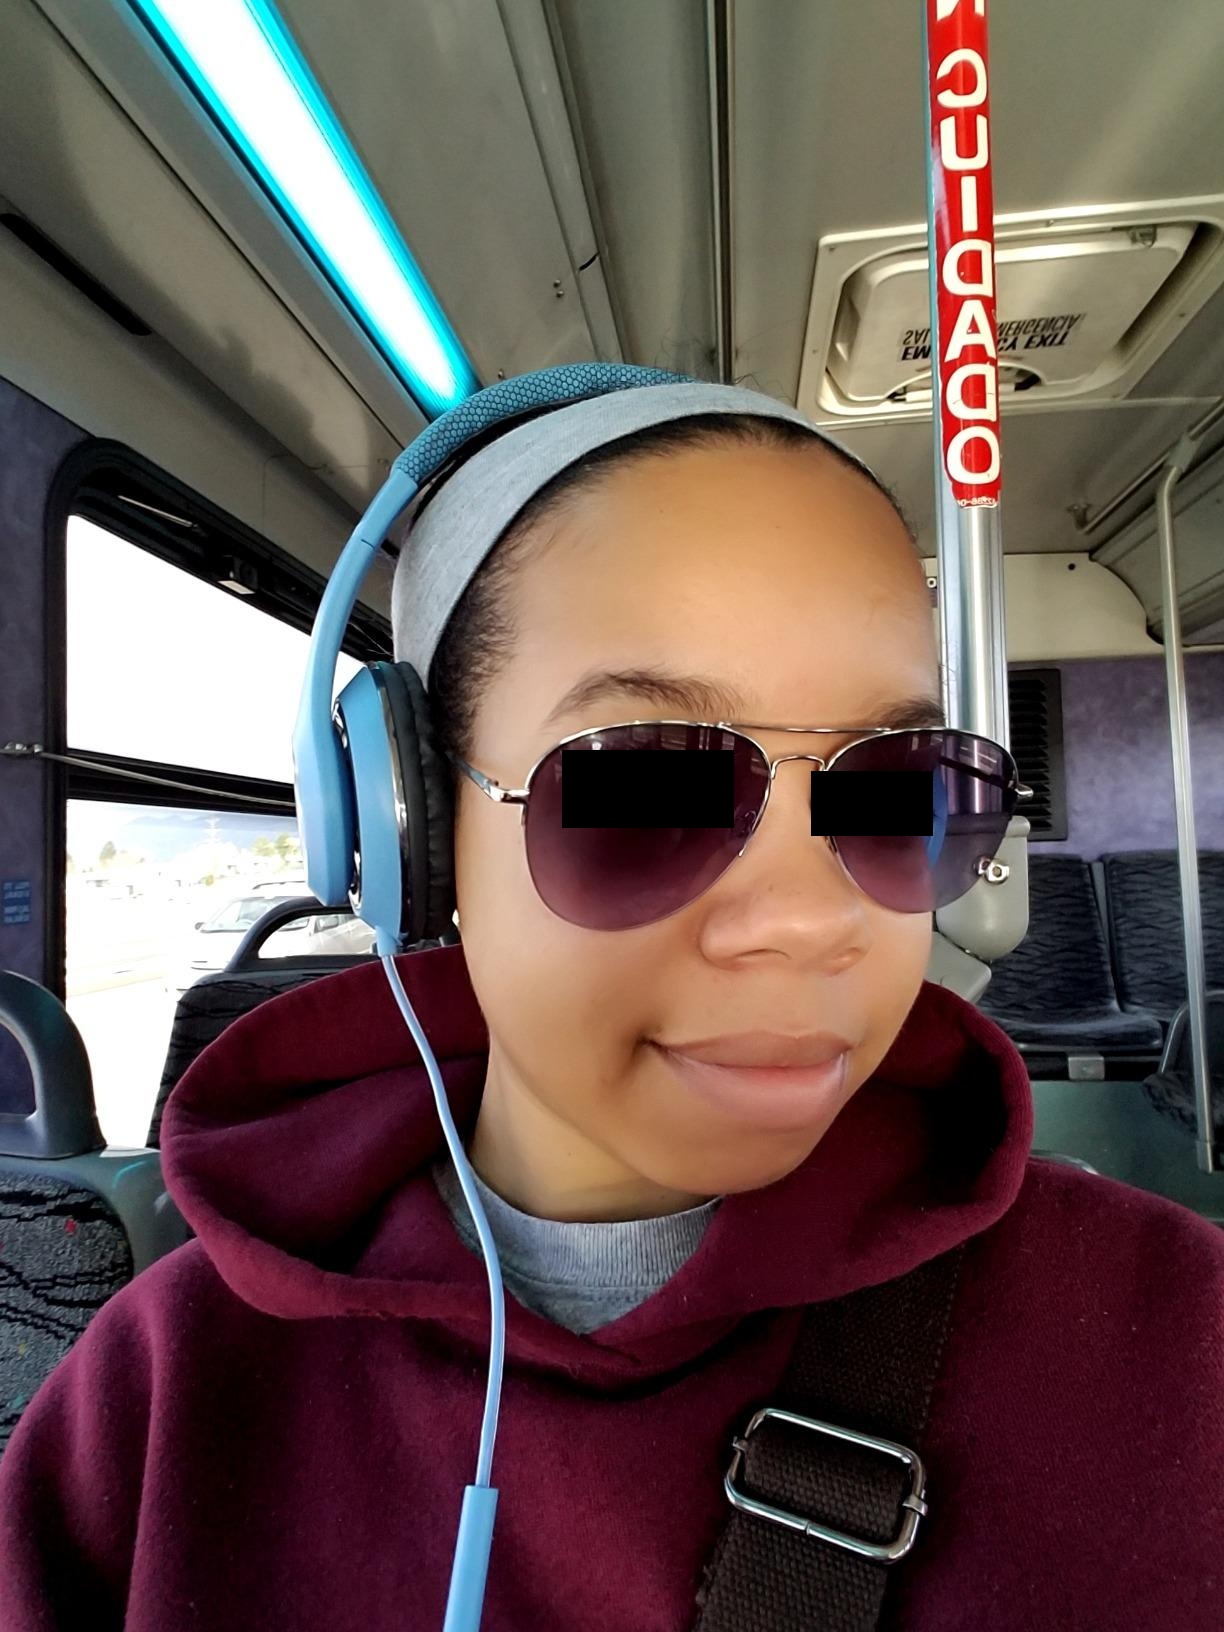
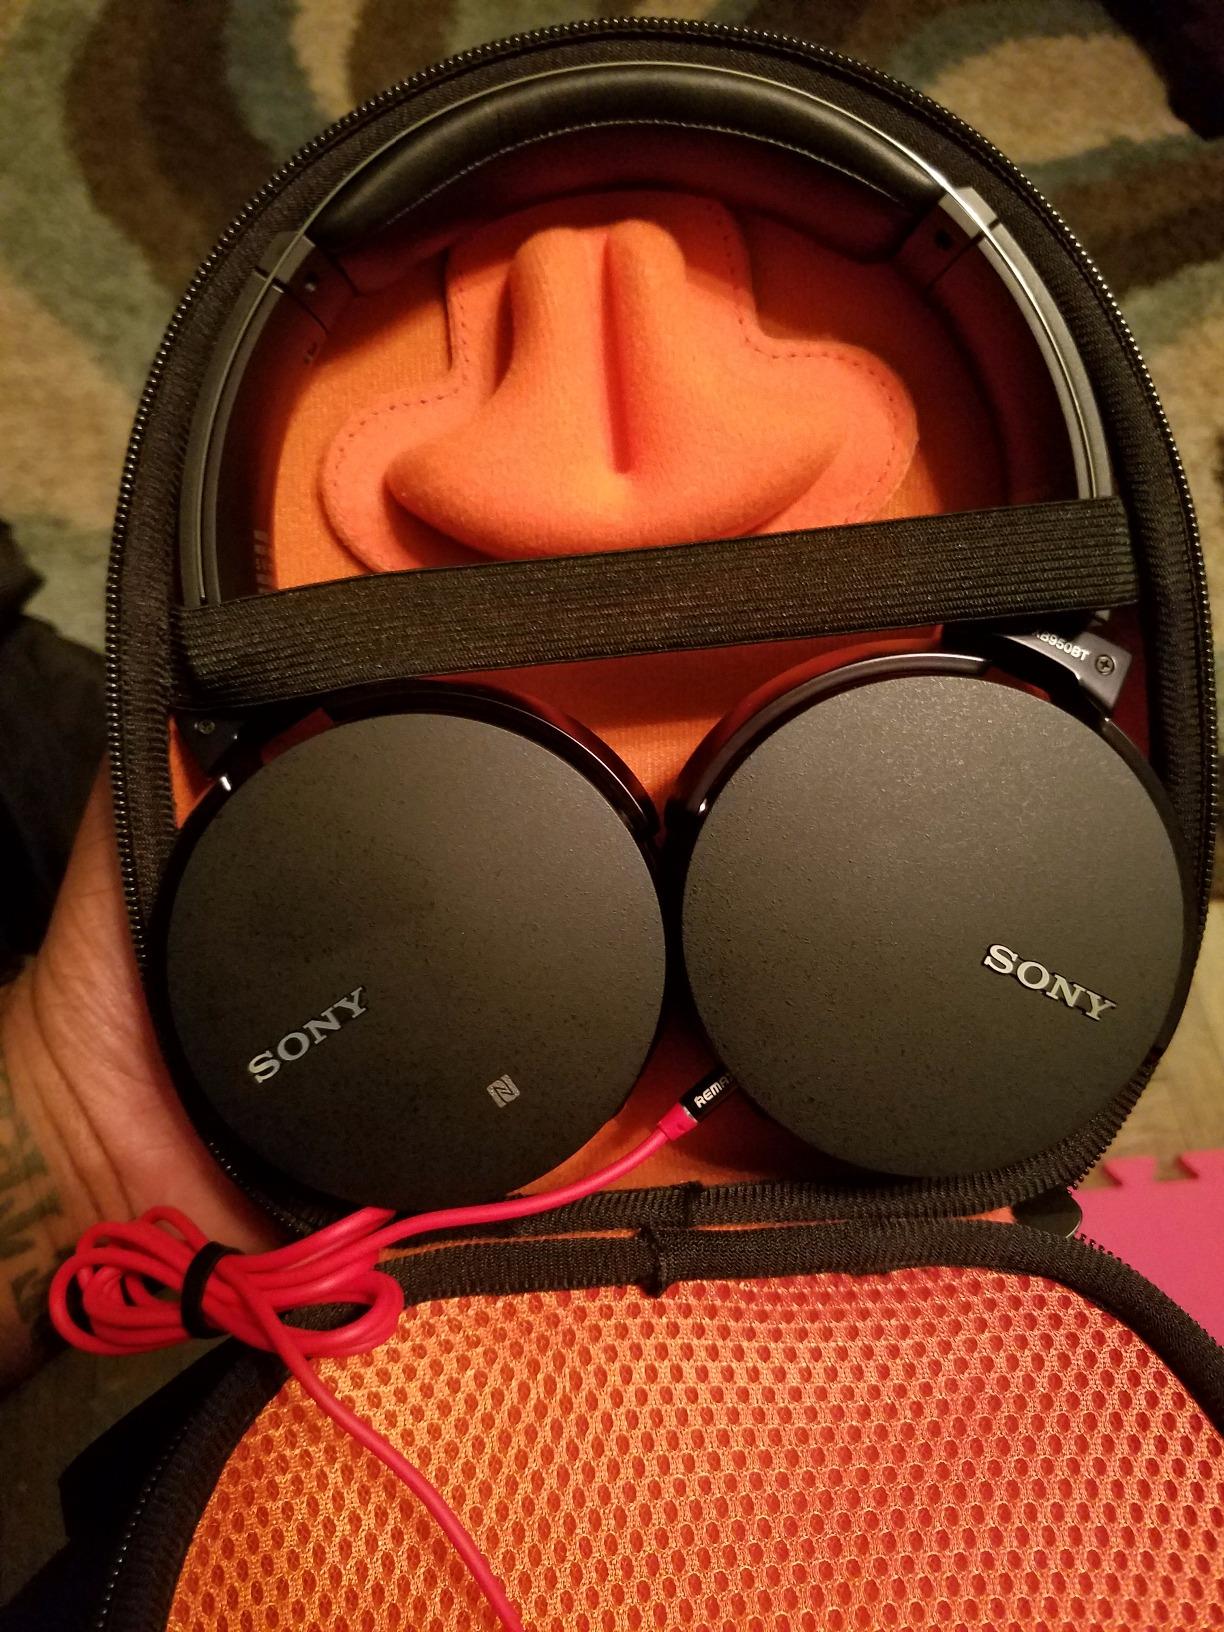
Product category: headphones
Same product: no